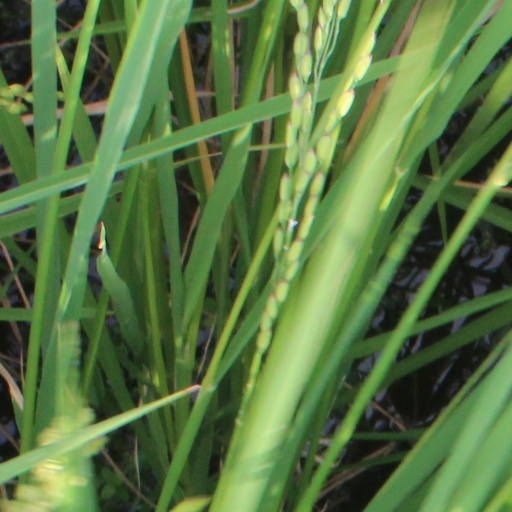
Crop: rice